Halle Messe station

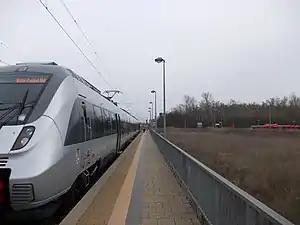
Halle Messe station

Halle Messe is a railway station located in Halle (Saale), Germany. The station is located on the Magdeburg-Leipzig railway. The train services are operated by Deutsche Bahn. Since December 2013 the station is served by the S-Bahn Mitteldeutschland.